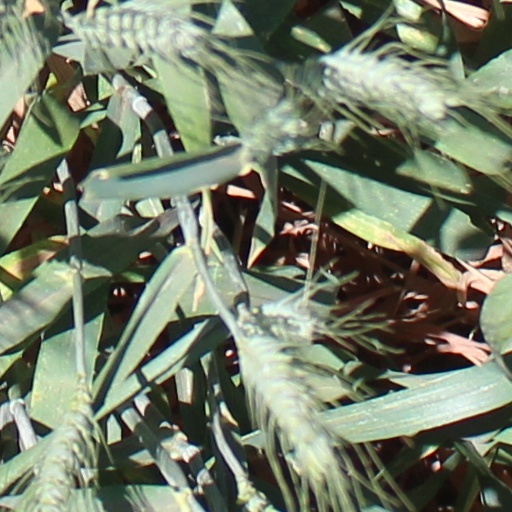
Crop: wheat